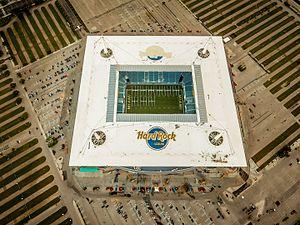
Le Hard Rock Stadium est un stade de football américain et de baseball situé à Miami Gardens, dans la banlieue nord de Miami, en Floride.
Le Super Bowl LIV est un match de football américain qui constitue la finale de la saison 2019 de la National Football League et qui oppose les Chiefs de Kansas City, champions de l'American Football Conference et les 49ers de San Francisco, champions de la National Football Conference.